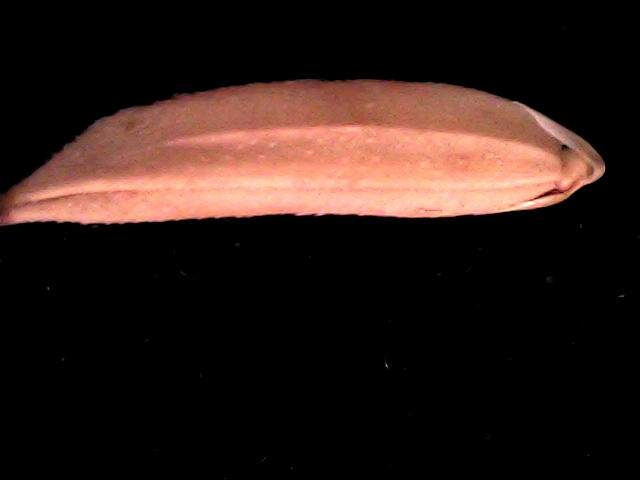
Rice variety: BD70